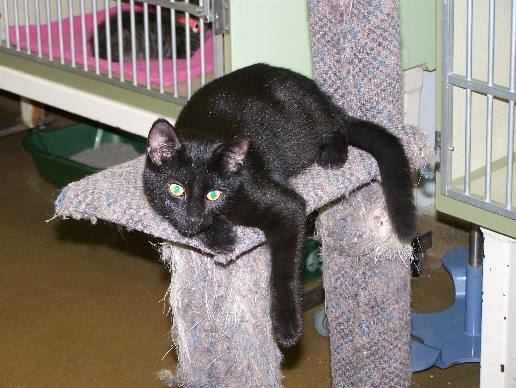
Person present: No